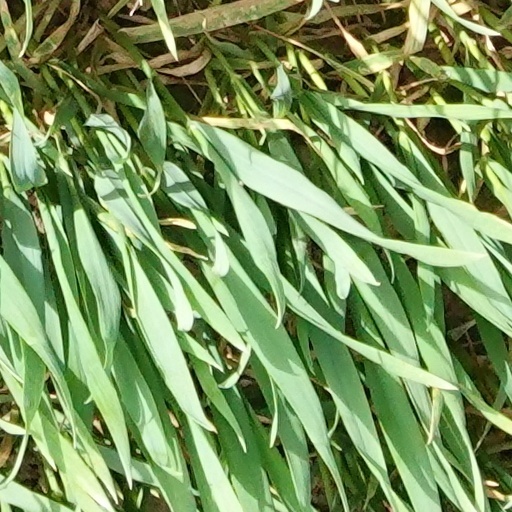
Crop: wheat